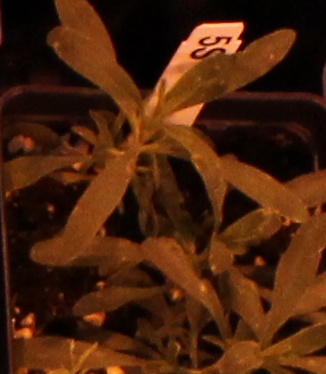
Label: Kochia